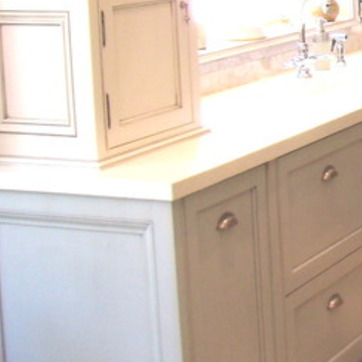
Material: polishedstone